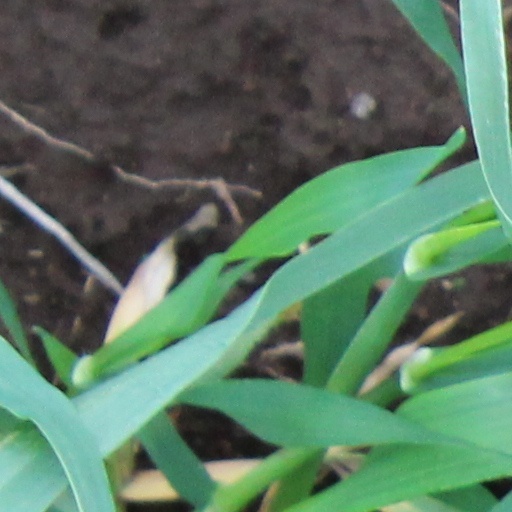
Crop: wheat